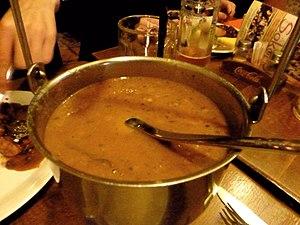
Récipient à goulash en Slovénie.